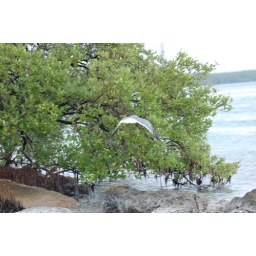
While in Islamorada we stopped at a small boat dock area where we saw this bird looking for food.